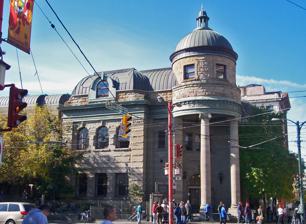
Building: Carnegie Community Centre
Country: Canada
Year built: 1903
Public library in Vancouver, British Columbia Carnegie Centre Carnegie Community Centre is located at 401 Main Street at the corner of Hastings Street , in the old Carnegie Public Library building in the Downtown Eastside of Vancouver , British Columbia . In 1901 Vancouver requested $50,000 from industrialist and philanthropist Andrew Carnegie for the purpose of building a library. Carnegie agreed, provided the City of Vancouver supplied the site and contributed $5000 a year. The original public library was completed in 1903. For decades, the top floor was the home of the Vancouver Museum . The Vancouver Public Library moved into a more spacious building at 750 Burrard Street in 1957 and the Carnegie building eventually fell into disrepair. Neighbourhood poverty activists from the Downtown Eastside Residents' Association convinced city council to turn it into a public space for local residents, and it opened as the Carnegie Community Centre in the 1980s. It now houses recreation facilities, a low-cost cafeteria, a branch of the Vancouver Public Library , and a variety of services and programs for the neighbourhood, which is one of the poorest in Canada. The Carnegie Centre is a drug- and alcohol-free place. The Carnegie Community Centre is owned by the City of Vancouver and funded by the Social Planning Department. It is open 9 a.m. to 11 p.m., every day of the year. The centre is run by Vancouver City Staff in cooperation with the board of directors of the Carnegie Community Centre Association, a non-profit society. Directors are elected annually from the members of the association. Membership costs one dollar per year and is available to neighbourhood residents. All the centre's programs are free to members. Carnegie Community Centre has a gymnasium, a weight room, a theatre (aptly named Carnegie Hall), a cafeteria with very reasonably priced meals, a seniors lounge and a pool room. There is also an Adult Learning Centre on the top floor, which provides informal one-on-one tutoring. There is a computer lab containing multiple computers for educational use located inside the centre as well. The Carnegie Centre publishes a bi-monthly newsletter with articles concerning the Downtown Eastside Community. The Institute for stained glass in Canada has documented the stained glass at Carnegie Community Centre. The Carnegie Centre supports and provides a home for a number of projects, including the political group known as CCAP (Carnegie Community Action Project), which has recently [ when? ] been associated with the anti-gentrification protests in the DTES. References